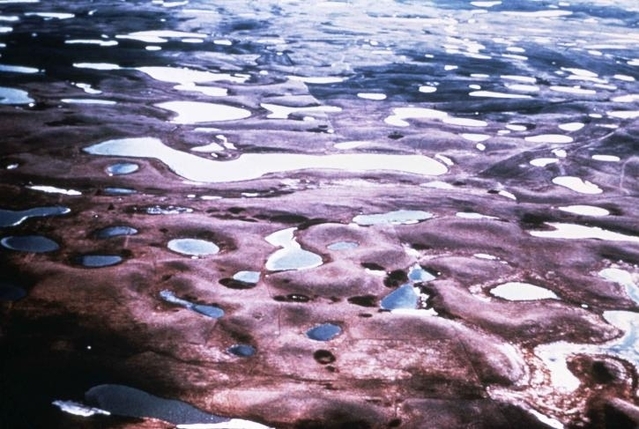
Texture: potholed